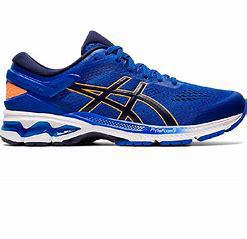
Brand: Asics
Model: Gel Kayano 26